2018 Pennzoil 400

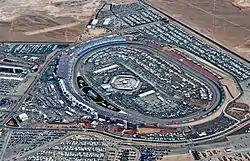
Las Vegas Motor Speedway, the track where the race was held.

Las Vegas Motor Speedway, located in Clark County, Nevada outside the Las Vegas city limits and about 15 miles northeast of the Las Vegas Strip, is a complex of multiple tracks for motorsports racing. The complex is owned by Speedway Motorsports, Inc., which is headquartered in Charlotte, North Carolina.